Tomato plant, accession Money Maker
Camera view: vertical (180 deg); turntable rotation: 270 degrees
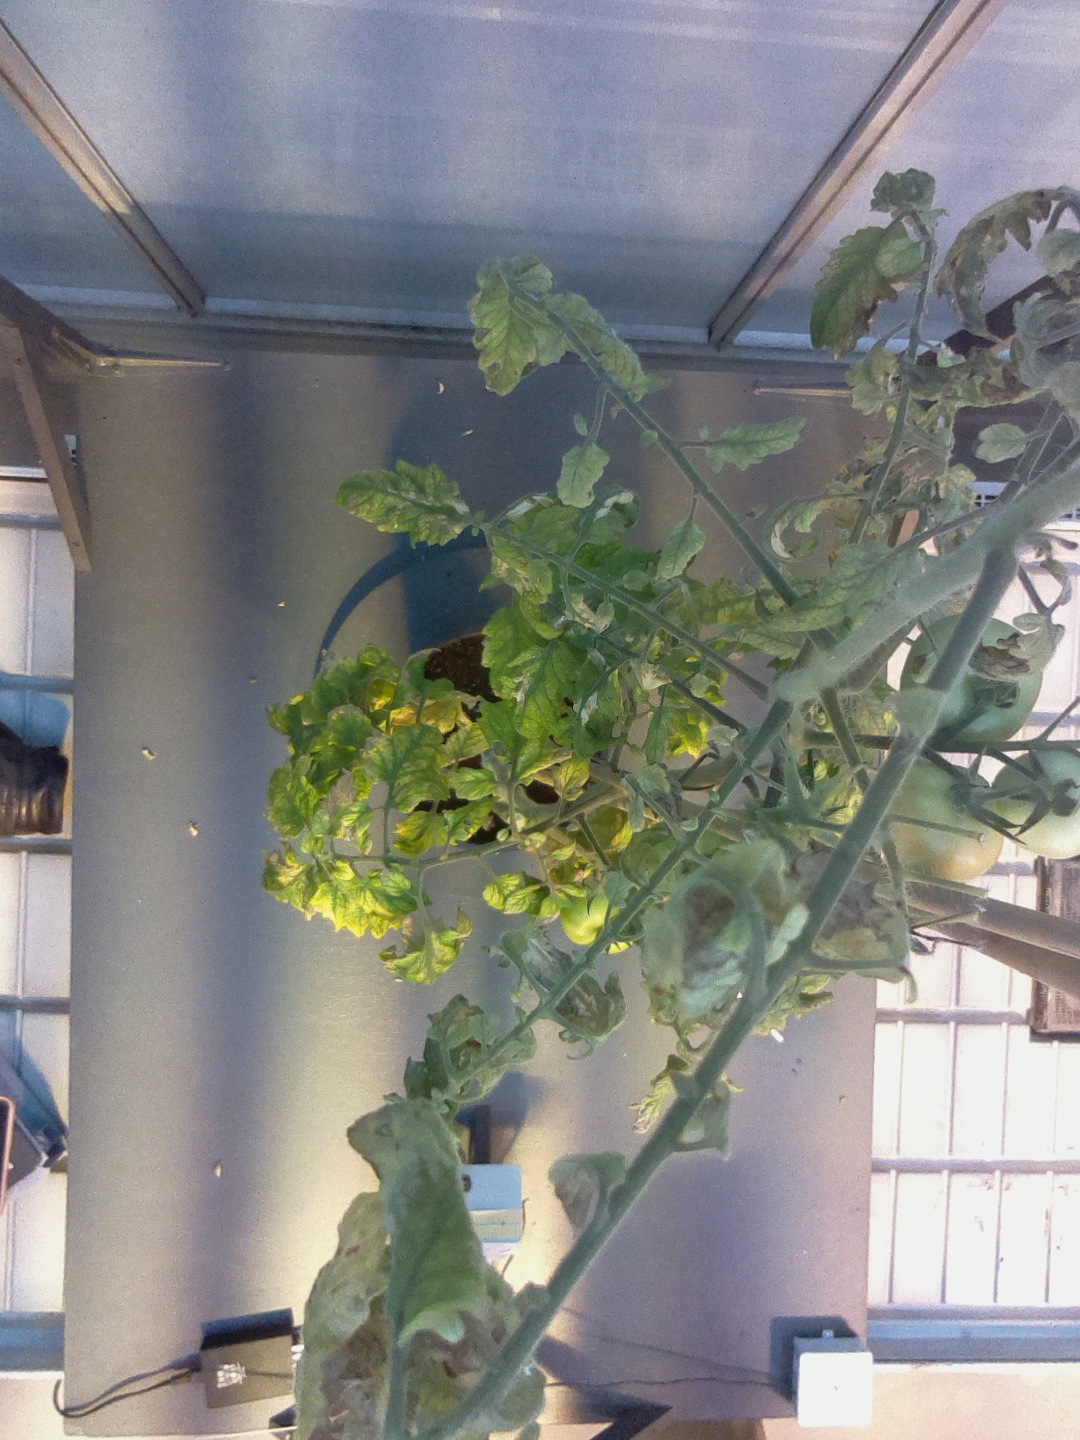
BBCH growth stage 79: 90% -100% of final fruit size